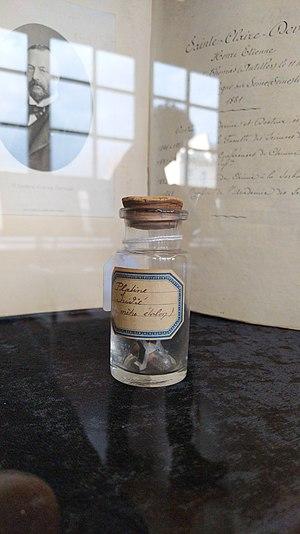
Échantillon du mètre étalon, issu de la collection du Département de Chimie de l'Ecole Normale Supérieure à Paris. L'échantillon a été réalisé par Henri Sainte-Claire Deville en platine iridié.
Le Département de chimie de l'ENS est l'un des 15 départements scientifiques de l'École normale supérieure (Paris). Il assure à la fois une fonction de recherche, d'enseignement, et de formation par la recherche au niveau master et doctorat. Le Département dans sa forme actuelle est issu d'une réorganisation en 1992 du Laboratoire de Chimie de l'ENS, fondé en 1847 par Antoine-Jérôme Balard. Le Département de chimie a abrité des chercheurs de renoms, dont Louis Pasteur, Henri Sainte-Claire Deville, et plus récemment Marc Julia. Il compte parmi ses anciens élèves Paul Sabatier, Prix Nobel de Chimie en 1912.